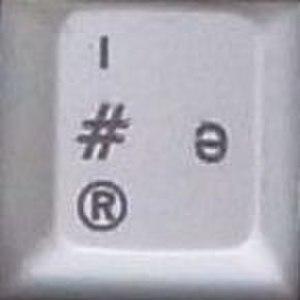
ISO/CEI 9995 Technologies de l’information — Disposition des claviers conçus pour la bureautique est une norme de l’ISO définissant des concepts destinés à faciliter la création de normes et standards nationaux et industriels.